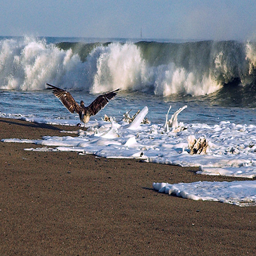
A large bird landing on a wave covered foamy beach.
A large bird landing in the surf on the beach
A bird has it's wings open in the surf of an ocean.
A large bird lands on a beach as a wave crashes.
Sea gulls and birds flapping their wings in the surf on a beach.